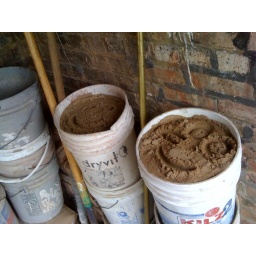
I thought the tuckpointers at my apartment building might like a little smile in their sand